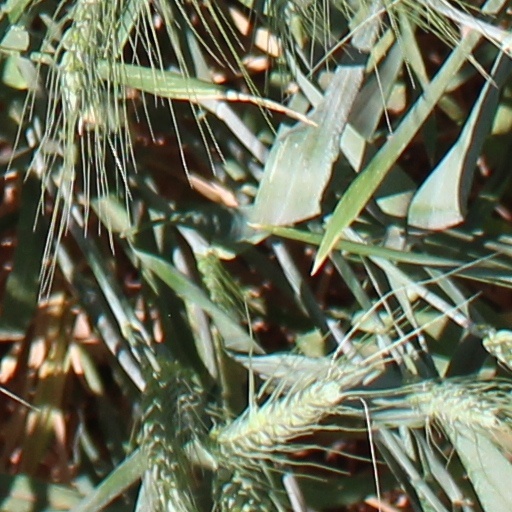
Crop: wheat